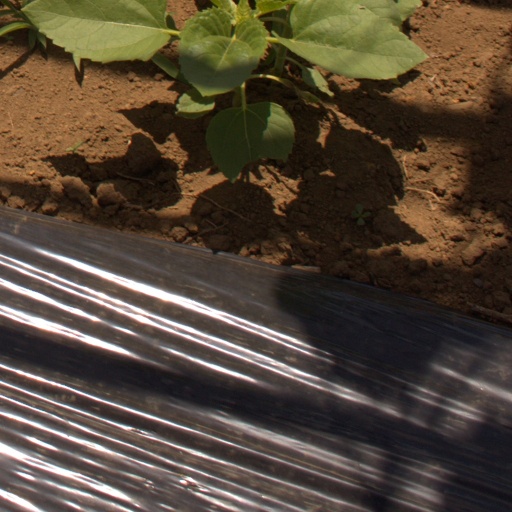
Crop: Jerusalem artichoke